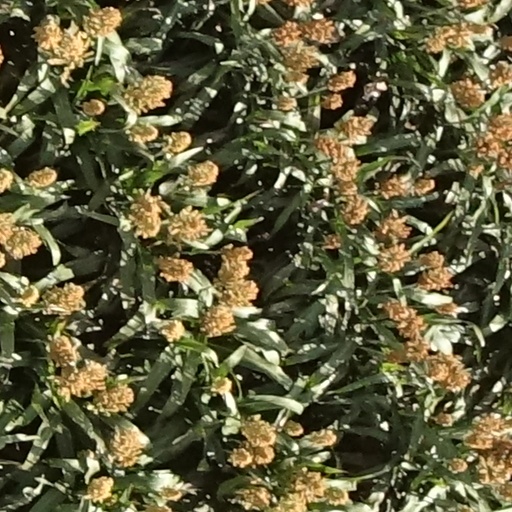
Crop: sorghum